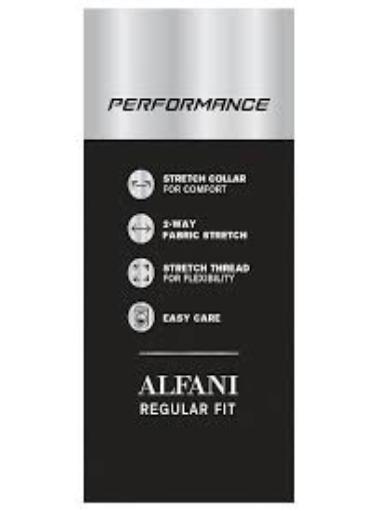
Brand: Alfani
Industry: Clothes